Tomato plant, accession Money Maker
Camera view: tilt-top (135 deg); turntable rotation: 30 degrees
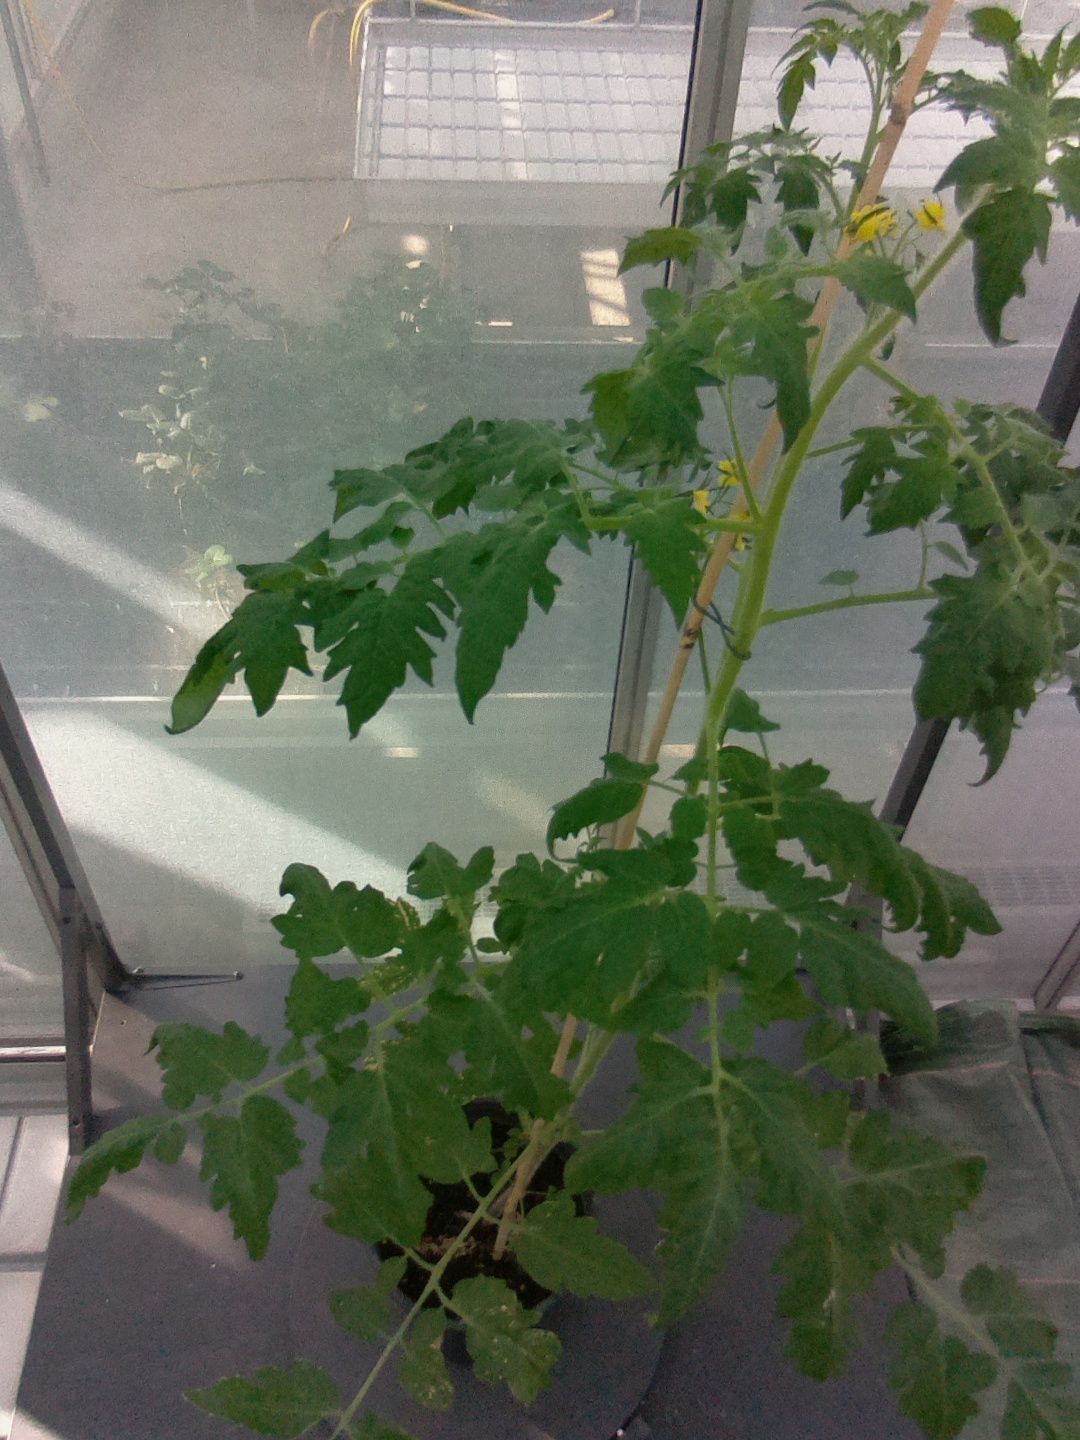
BBCH growth stage 70: Fruits at the main stem or branches visibles